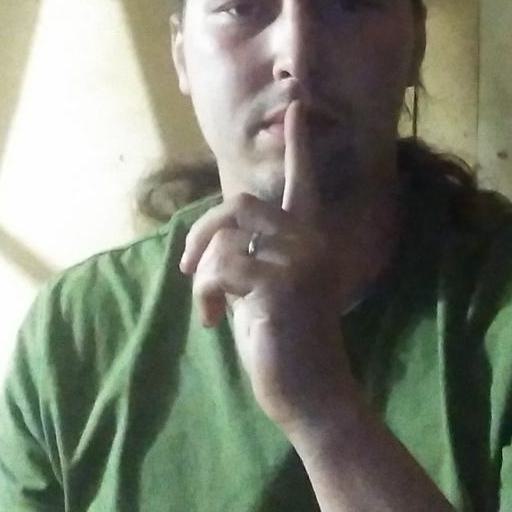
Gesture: mute